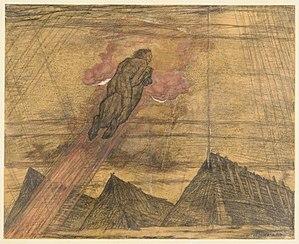
Kristjan Raud, né le 22 octobre 1865 à Kirikuküla, commune de Vinni et mort le 19 mai 1943 à Tallinn, est un peintre et illustrateur estonien.